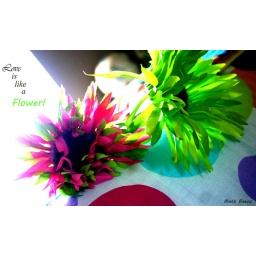
These are fake flowers that are placed in a glass bowl in the guest room. Caption came to my mind.